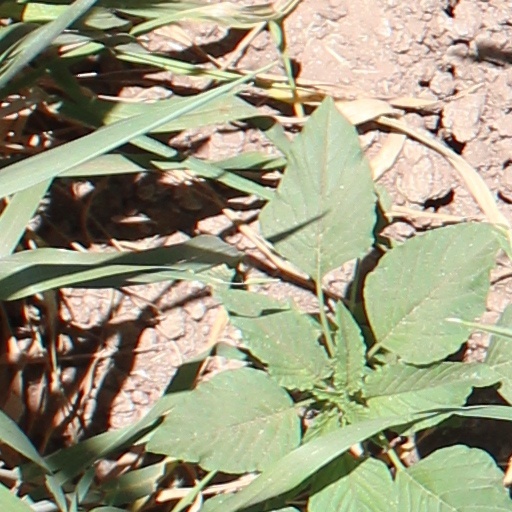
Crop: wheat